American Health Care Association

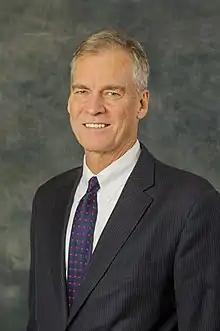
Mark Parkinson, former president and CEO of AHCA

Mark Parkinson, a former governor of Kansas and state legislator, succeeded Bruce Yarwood as CEO and president of AHCA in 2011.